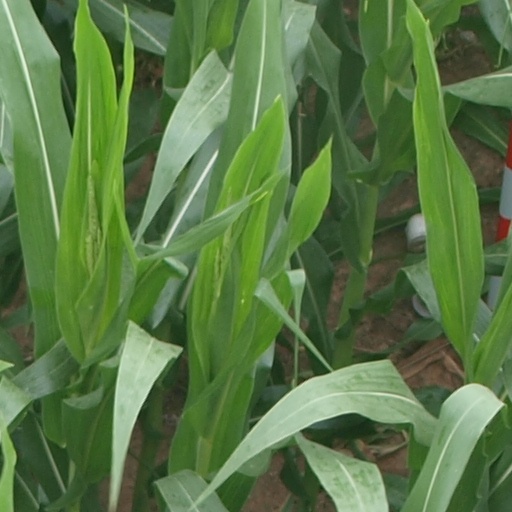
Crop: maize; corn